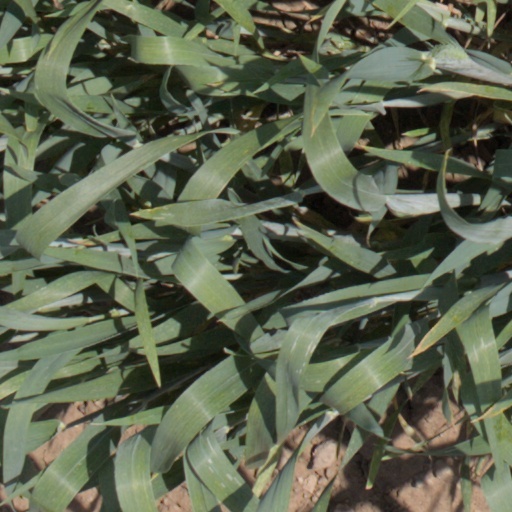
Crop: wheat